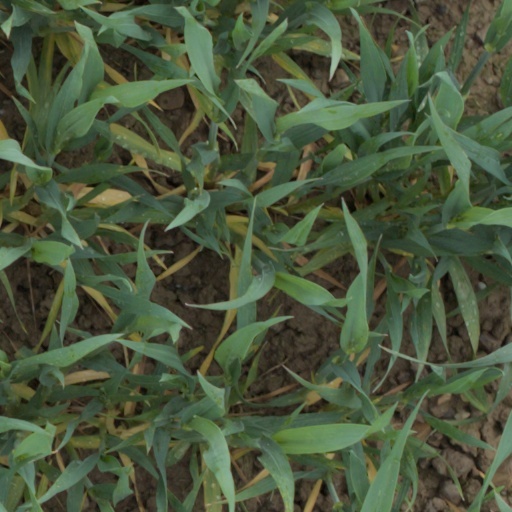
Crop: wheat